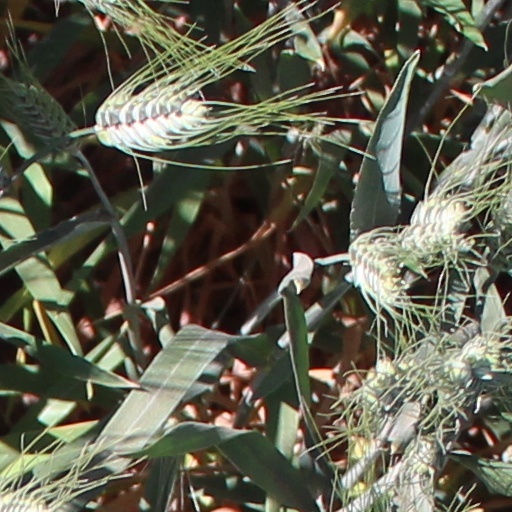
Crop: wheat